Slivna

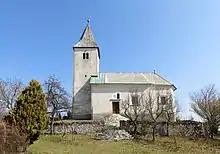
Saint Agnes's Church

The local church, built in the hamlet of Zgornja Slivna, is dedicated to Saint Agnes and belongs to the Parish of Vače. It is a late 14th-century church that was restyled in the Baroque in the late 17th to early 18th centuries.